New South Wales Government Architect

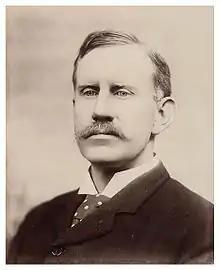
Walter Vernon

Vernon was born in 1846 at High Wycombe in England, and worked in private practice in Sydney before joining the newly named Government Architect's Branch in 1890 as Branch Head. Funds and staff were depleted for the first years of Vernon's term, until 1894, in response to the depression, the Government voted 136,635 pounds for the new building works.